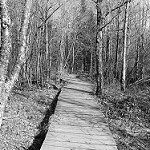
Label: forest